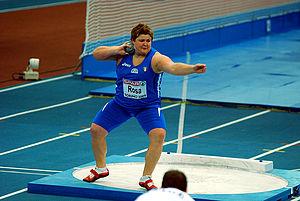
Chiara Rosa est une athlète italienne, spécialiste du lancer du poids.